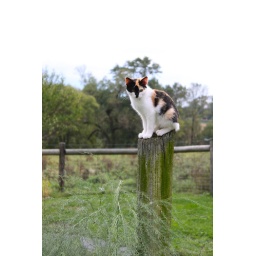
while I was picking the green beans, the cat watched and the kids fought about who was digging in which hole in the garden